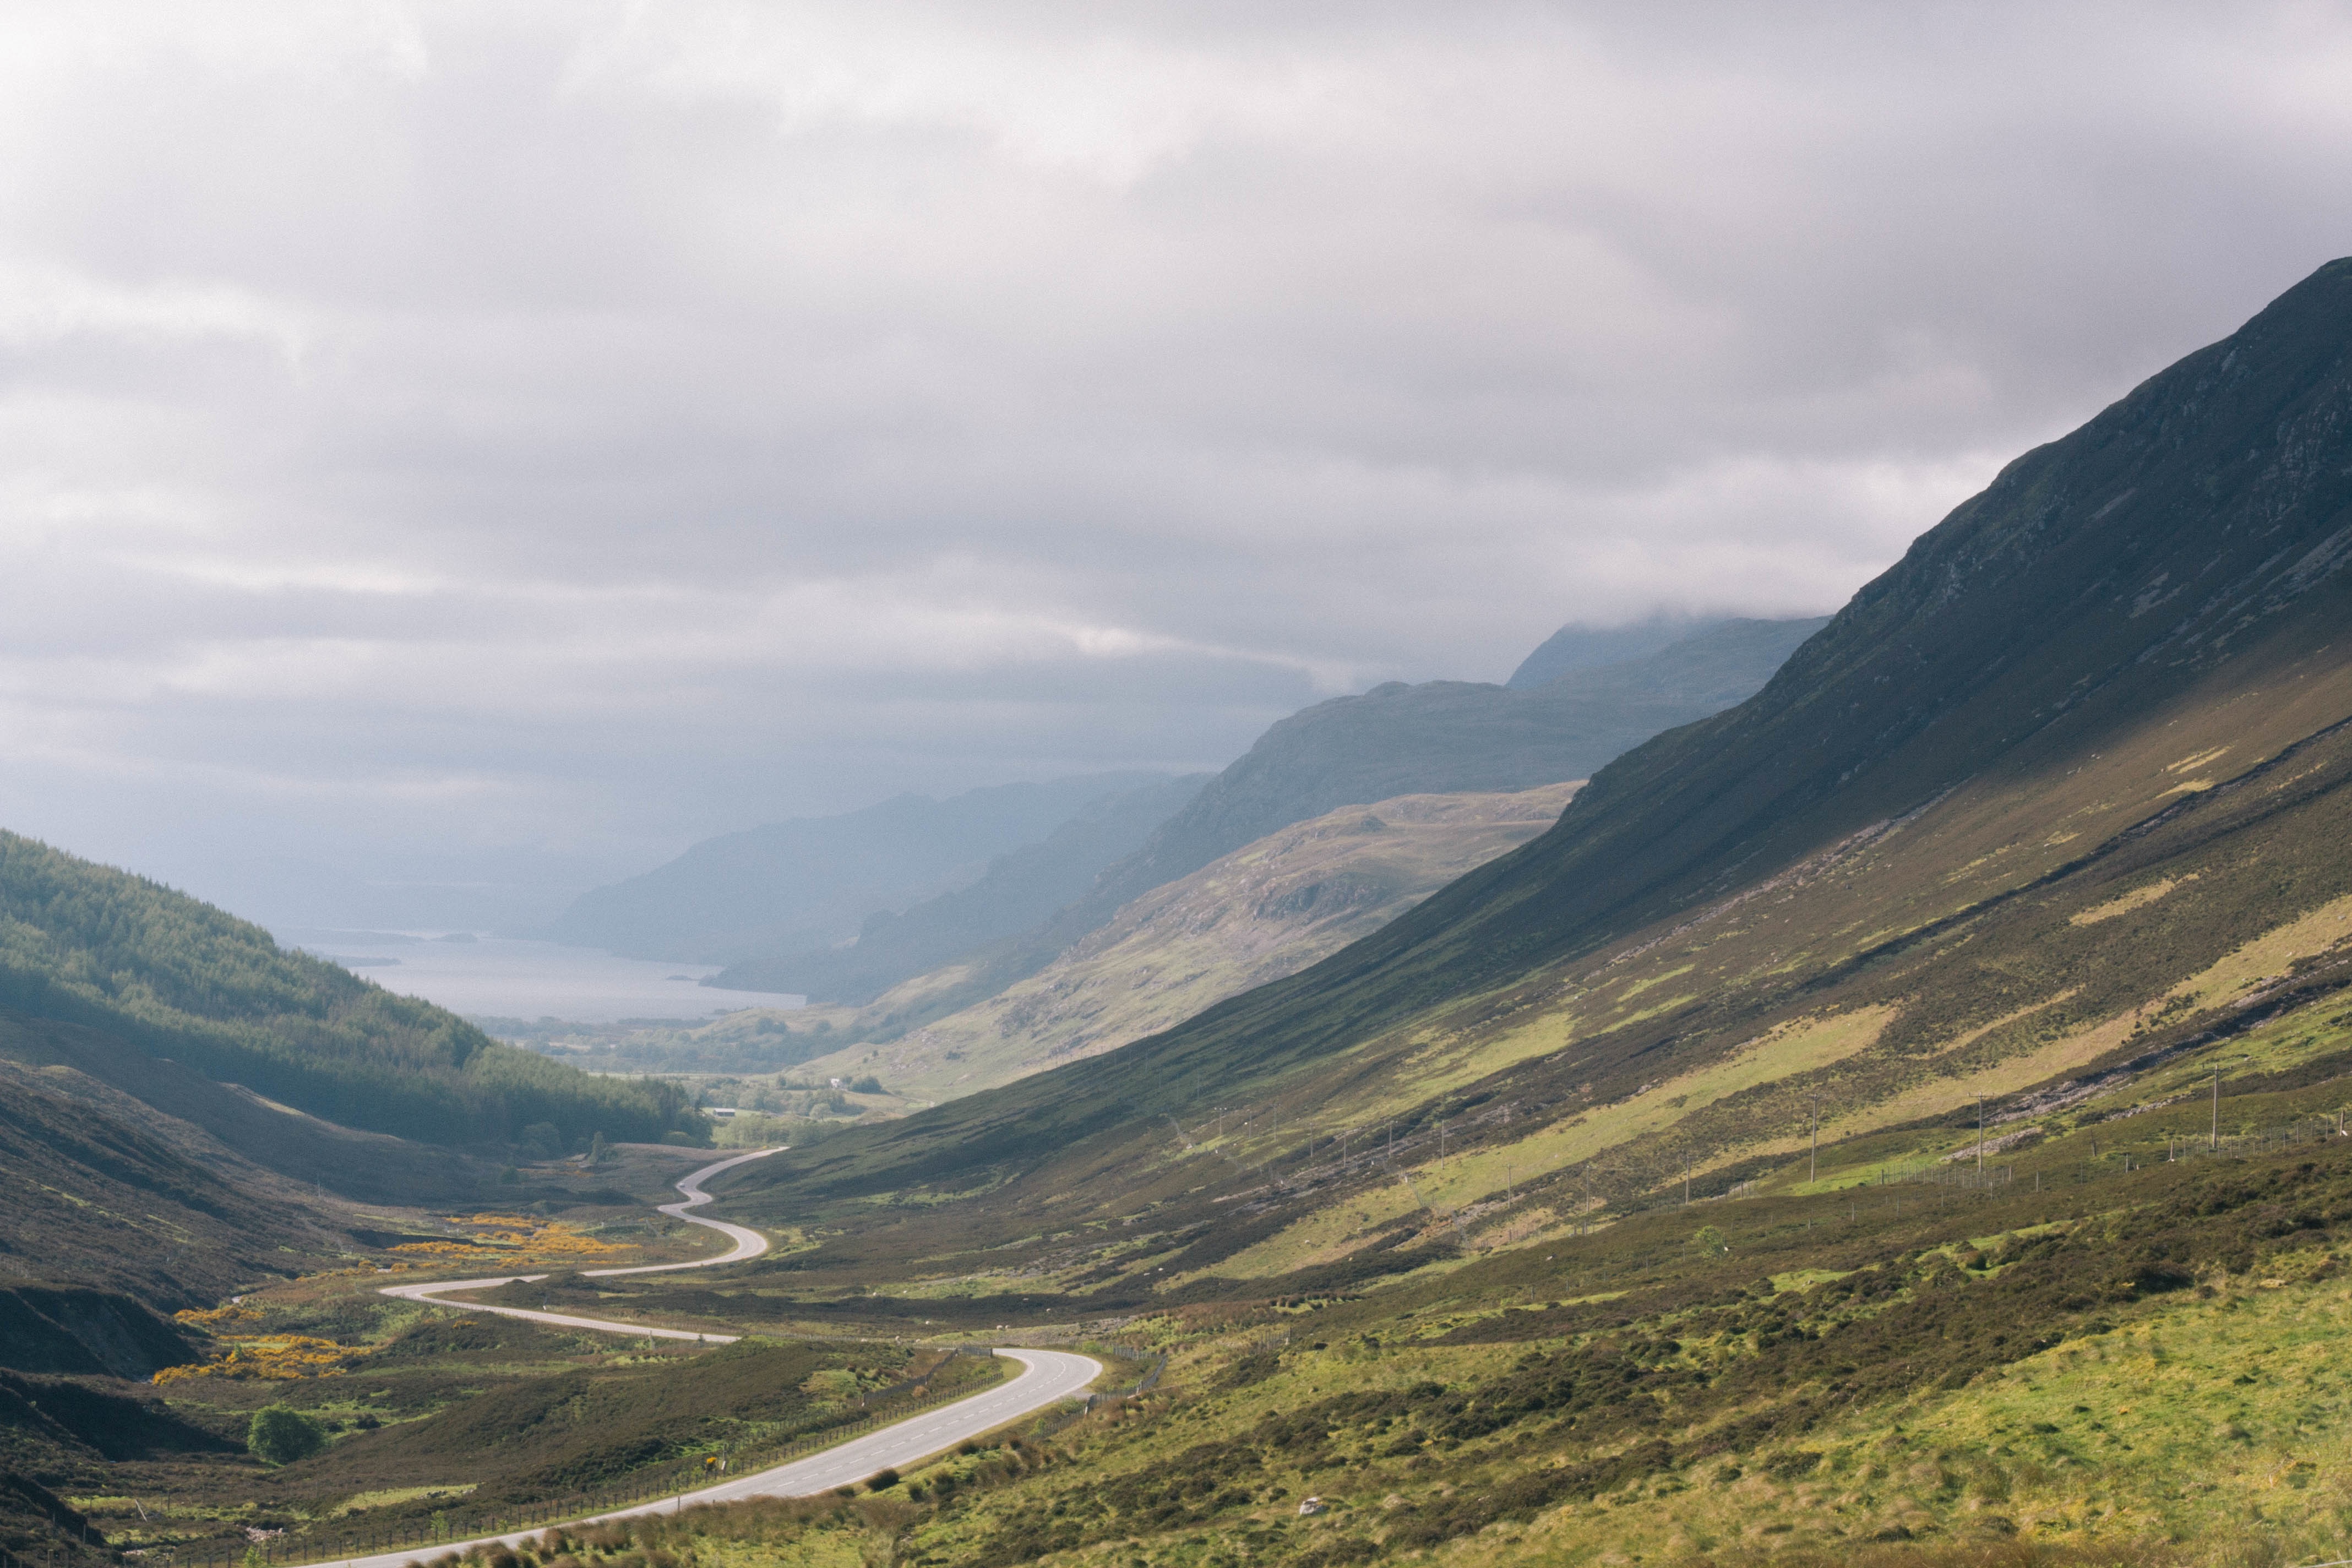
landscape, nature, walking, mountain, cloud, hill, lake, valley, mountain range, highland, ridge, alps, plateau, fell, loch, landform, mountain pass, geographical feature, atmospheric phenomenon, mountainous landforms